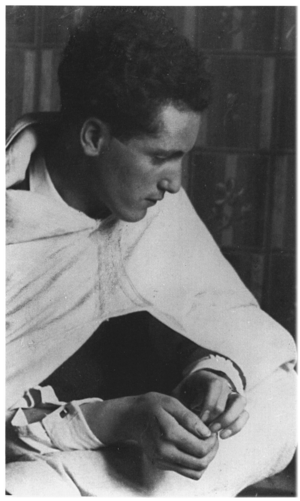
Jean Amrouche en burnous
Jean Amrouche, alias Jean El Mouhoub, né le 7 février 1906 à Ighil Ali en Algérie et mort le 16 avril 1962 à Paris, est un écrivain, journaliste littéraire et homme de radio d'expression française.